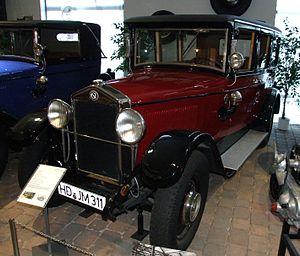
La NSU 7/34 PS était une voiture de classe moyenne, produite par le constructeur allemand NSU Automobile AG entre 1928 et 1931. Elle remplaçait l'éphémère modèle NSU 6/30 PS.